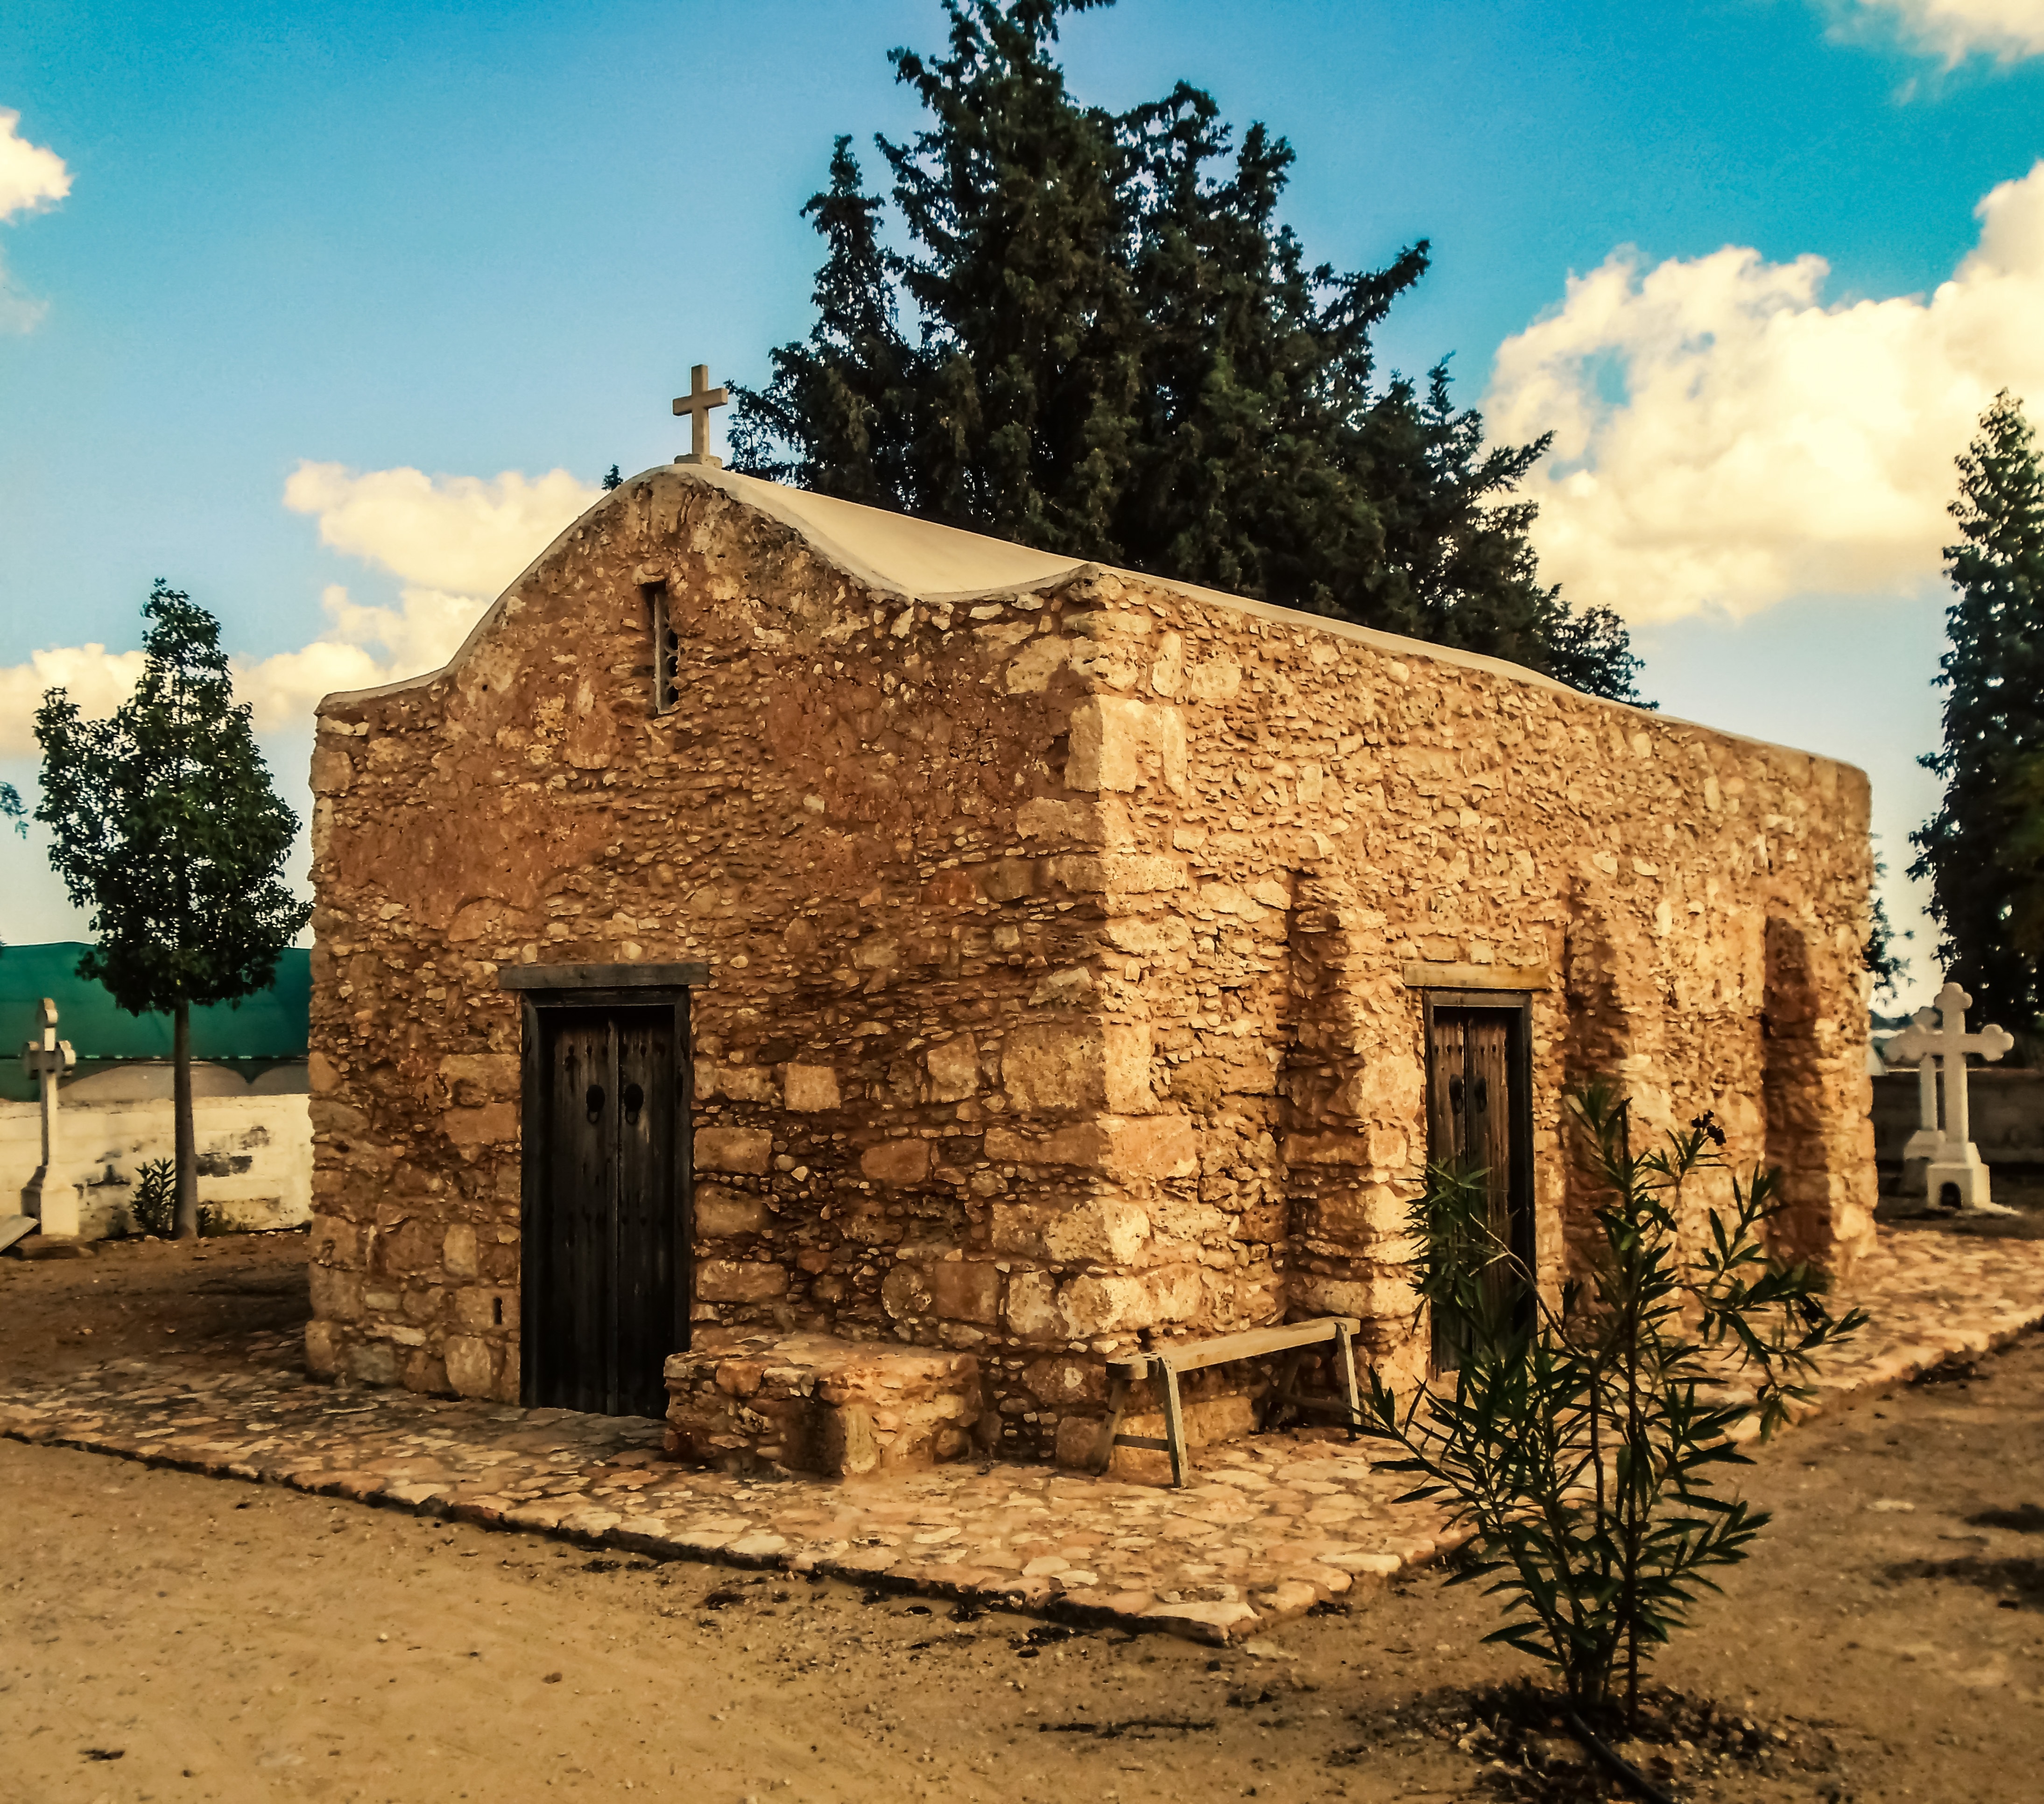
house, building, home, village, church, chapel, place of worship, ruins, monastery, history, estate, cyprus, rural area, avgorou, ancient history